Eddie Irvine

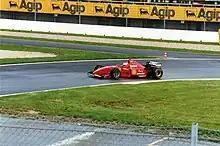
Irvine driving for Ferrari at the 1996 San Marino Grand Prix.

At the season opener in Australia, Irvine finished in third place, where he started, after out-qualifying new teammate, and then double World Champion, Michael Schumacher. At the following race in Brazil he finished outside the points in seventh position, and took fifth in Argentina. At the European Grand Prix he was involved in an incident with Olivier Panis, resulting in both drivers retiring from the race. Fourth place in the San Marino Grand Prix preceded eight consecutive retirements, due to unreliability or being involved in racing incidents. Irvine finished the Portuguese Grand Prix in fifth, but retired again from the final race of the season at Suzuka. Irvine finished tenth in the Drivers' Championship with 11 points.